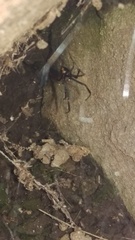
Species: Lactrodectus_hesperus